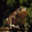
Label: frog